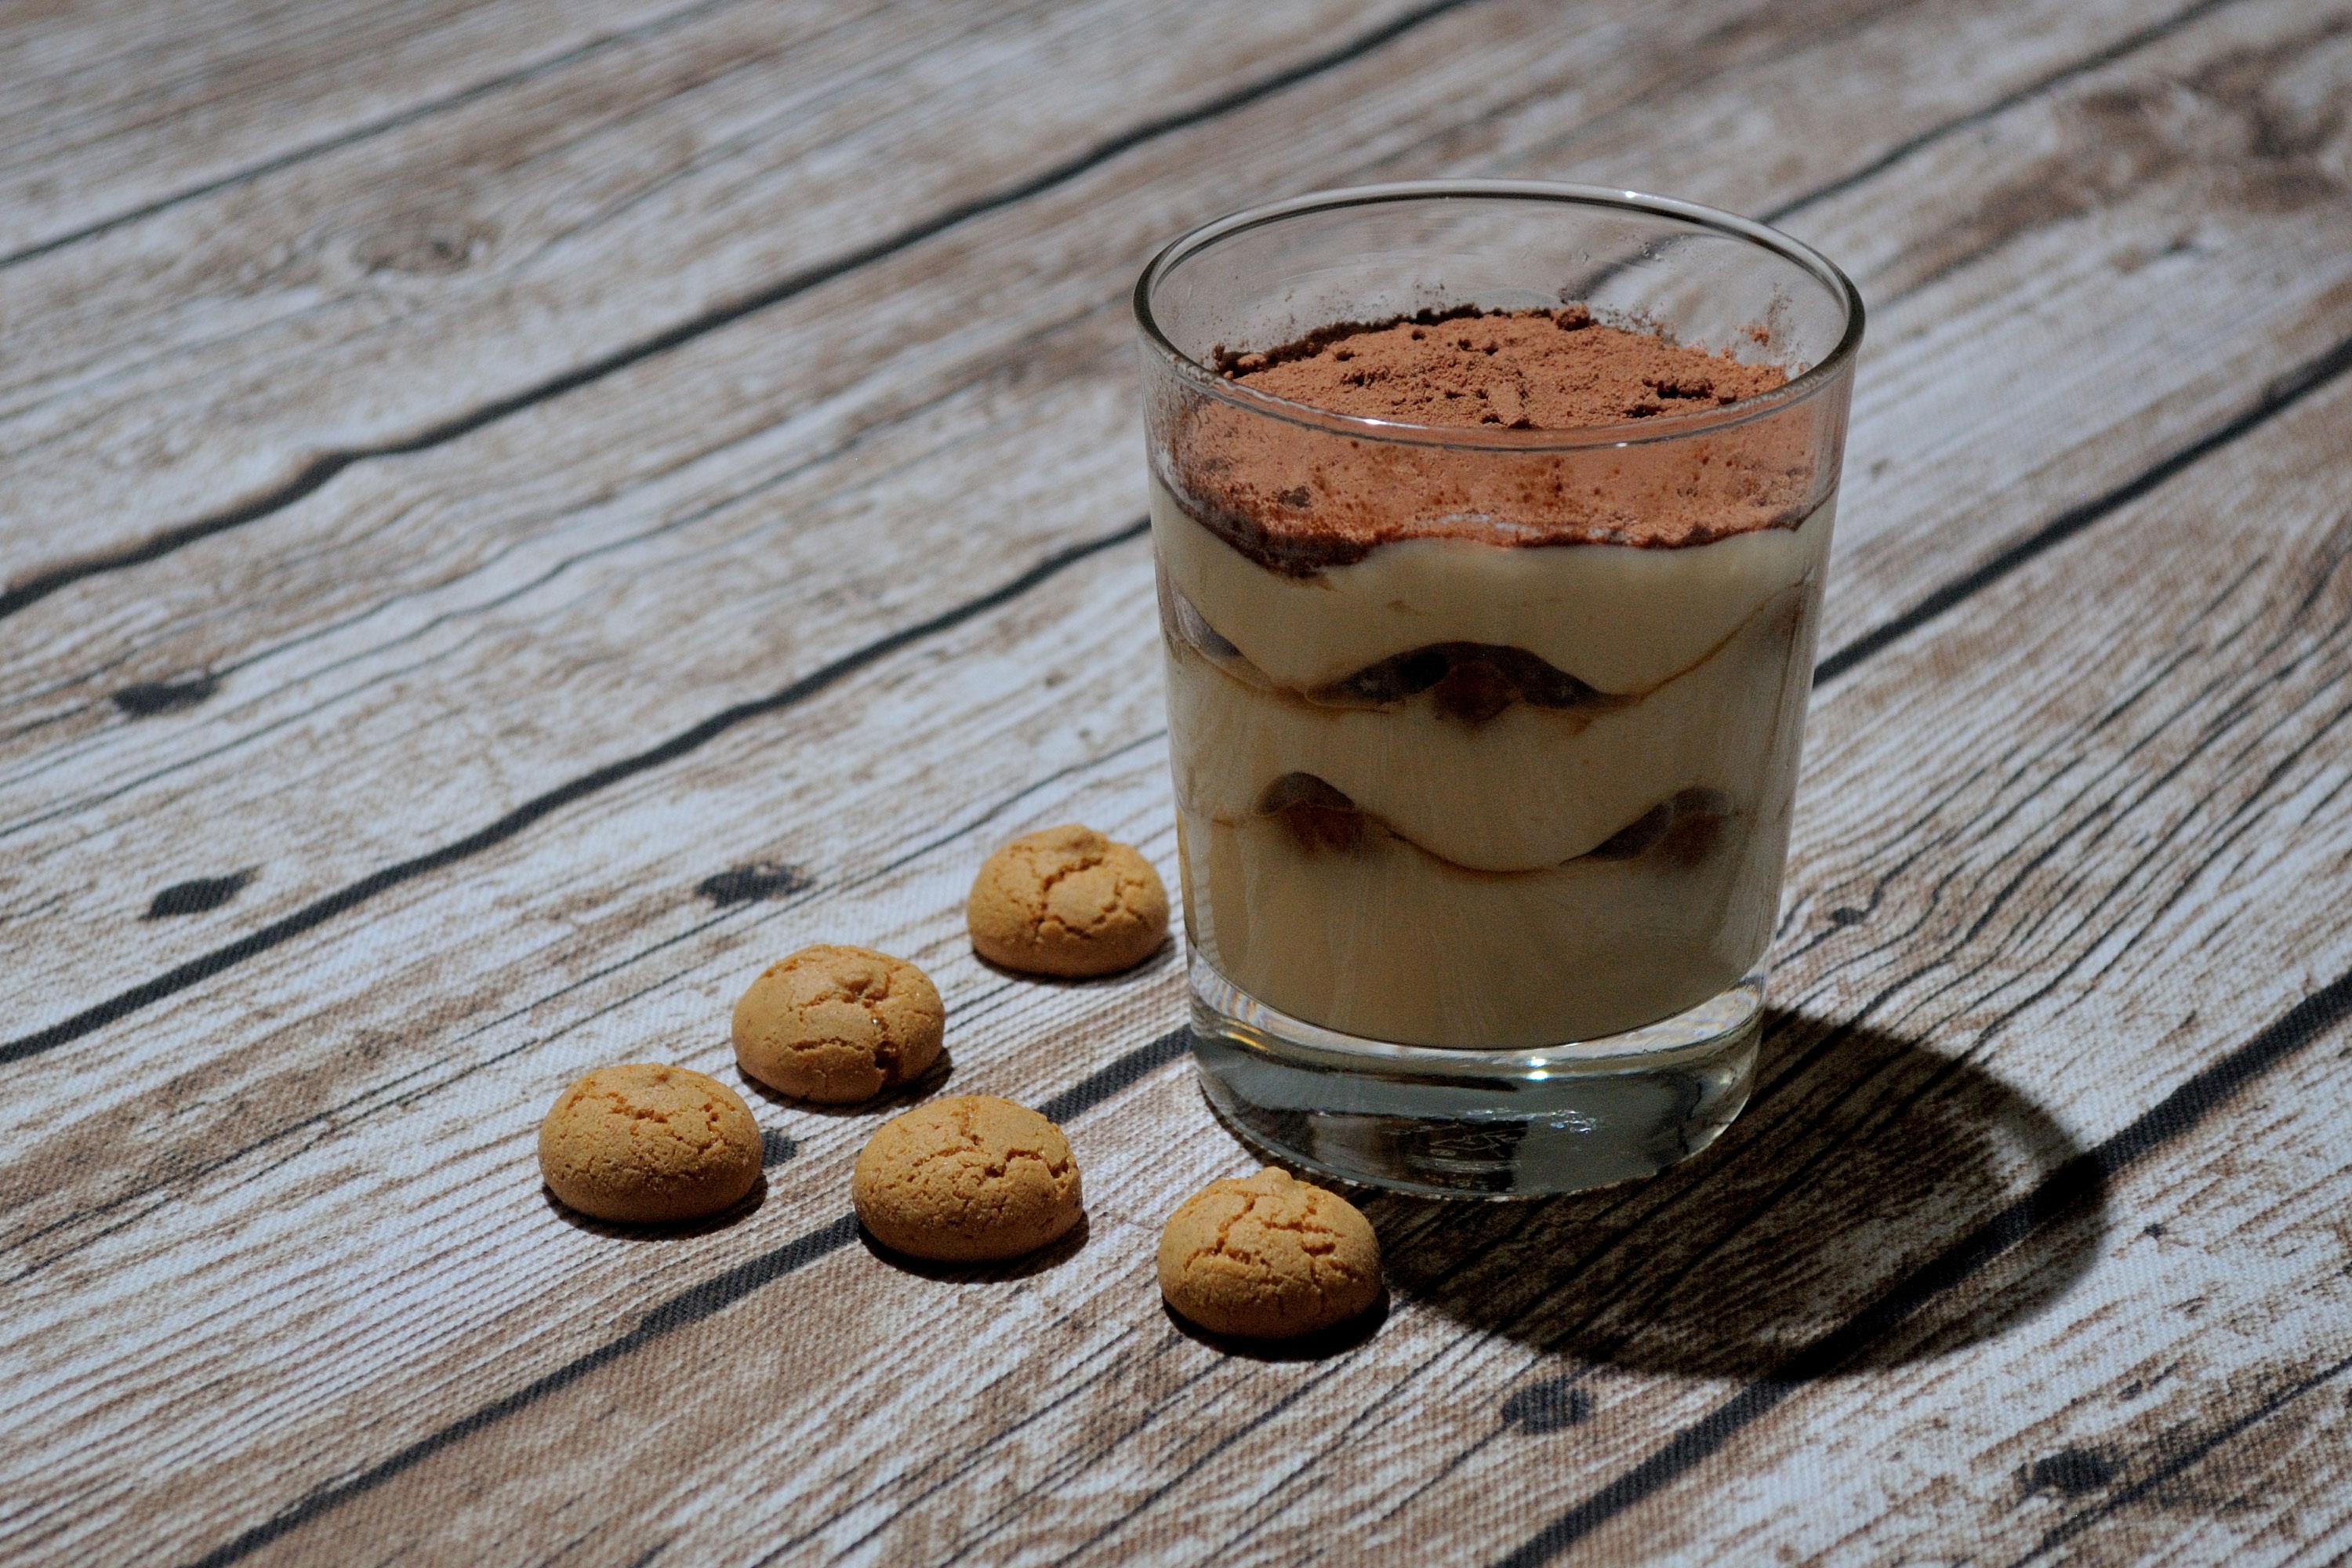
sweet, food, produce, breakfast, dessert, eat, delicious, italian, flavor, tiramisu